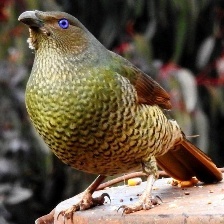
Species: FLAME BOWERBIRD
Scientific name: SERICULUS ARDENS